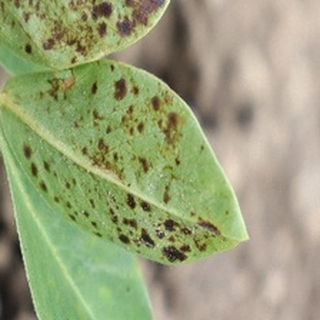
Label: groundnut_rust